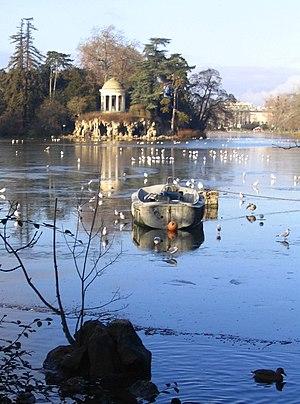
Le lac Daumesnil est un lac artificiel situé dans le bois de Vincennes dans le 12ᵉ arrondissement à l'est de Paris, en France.